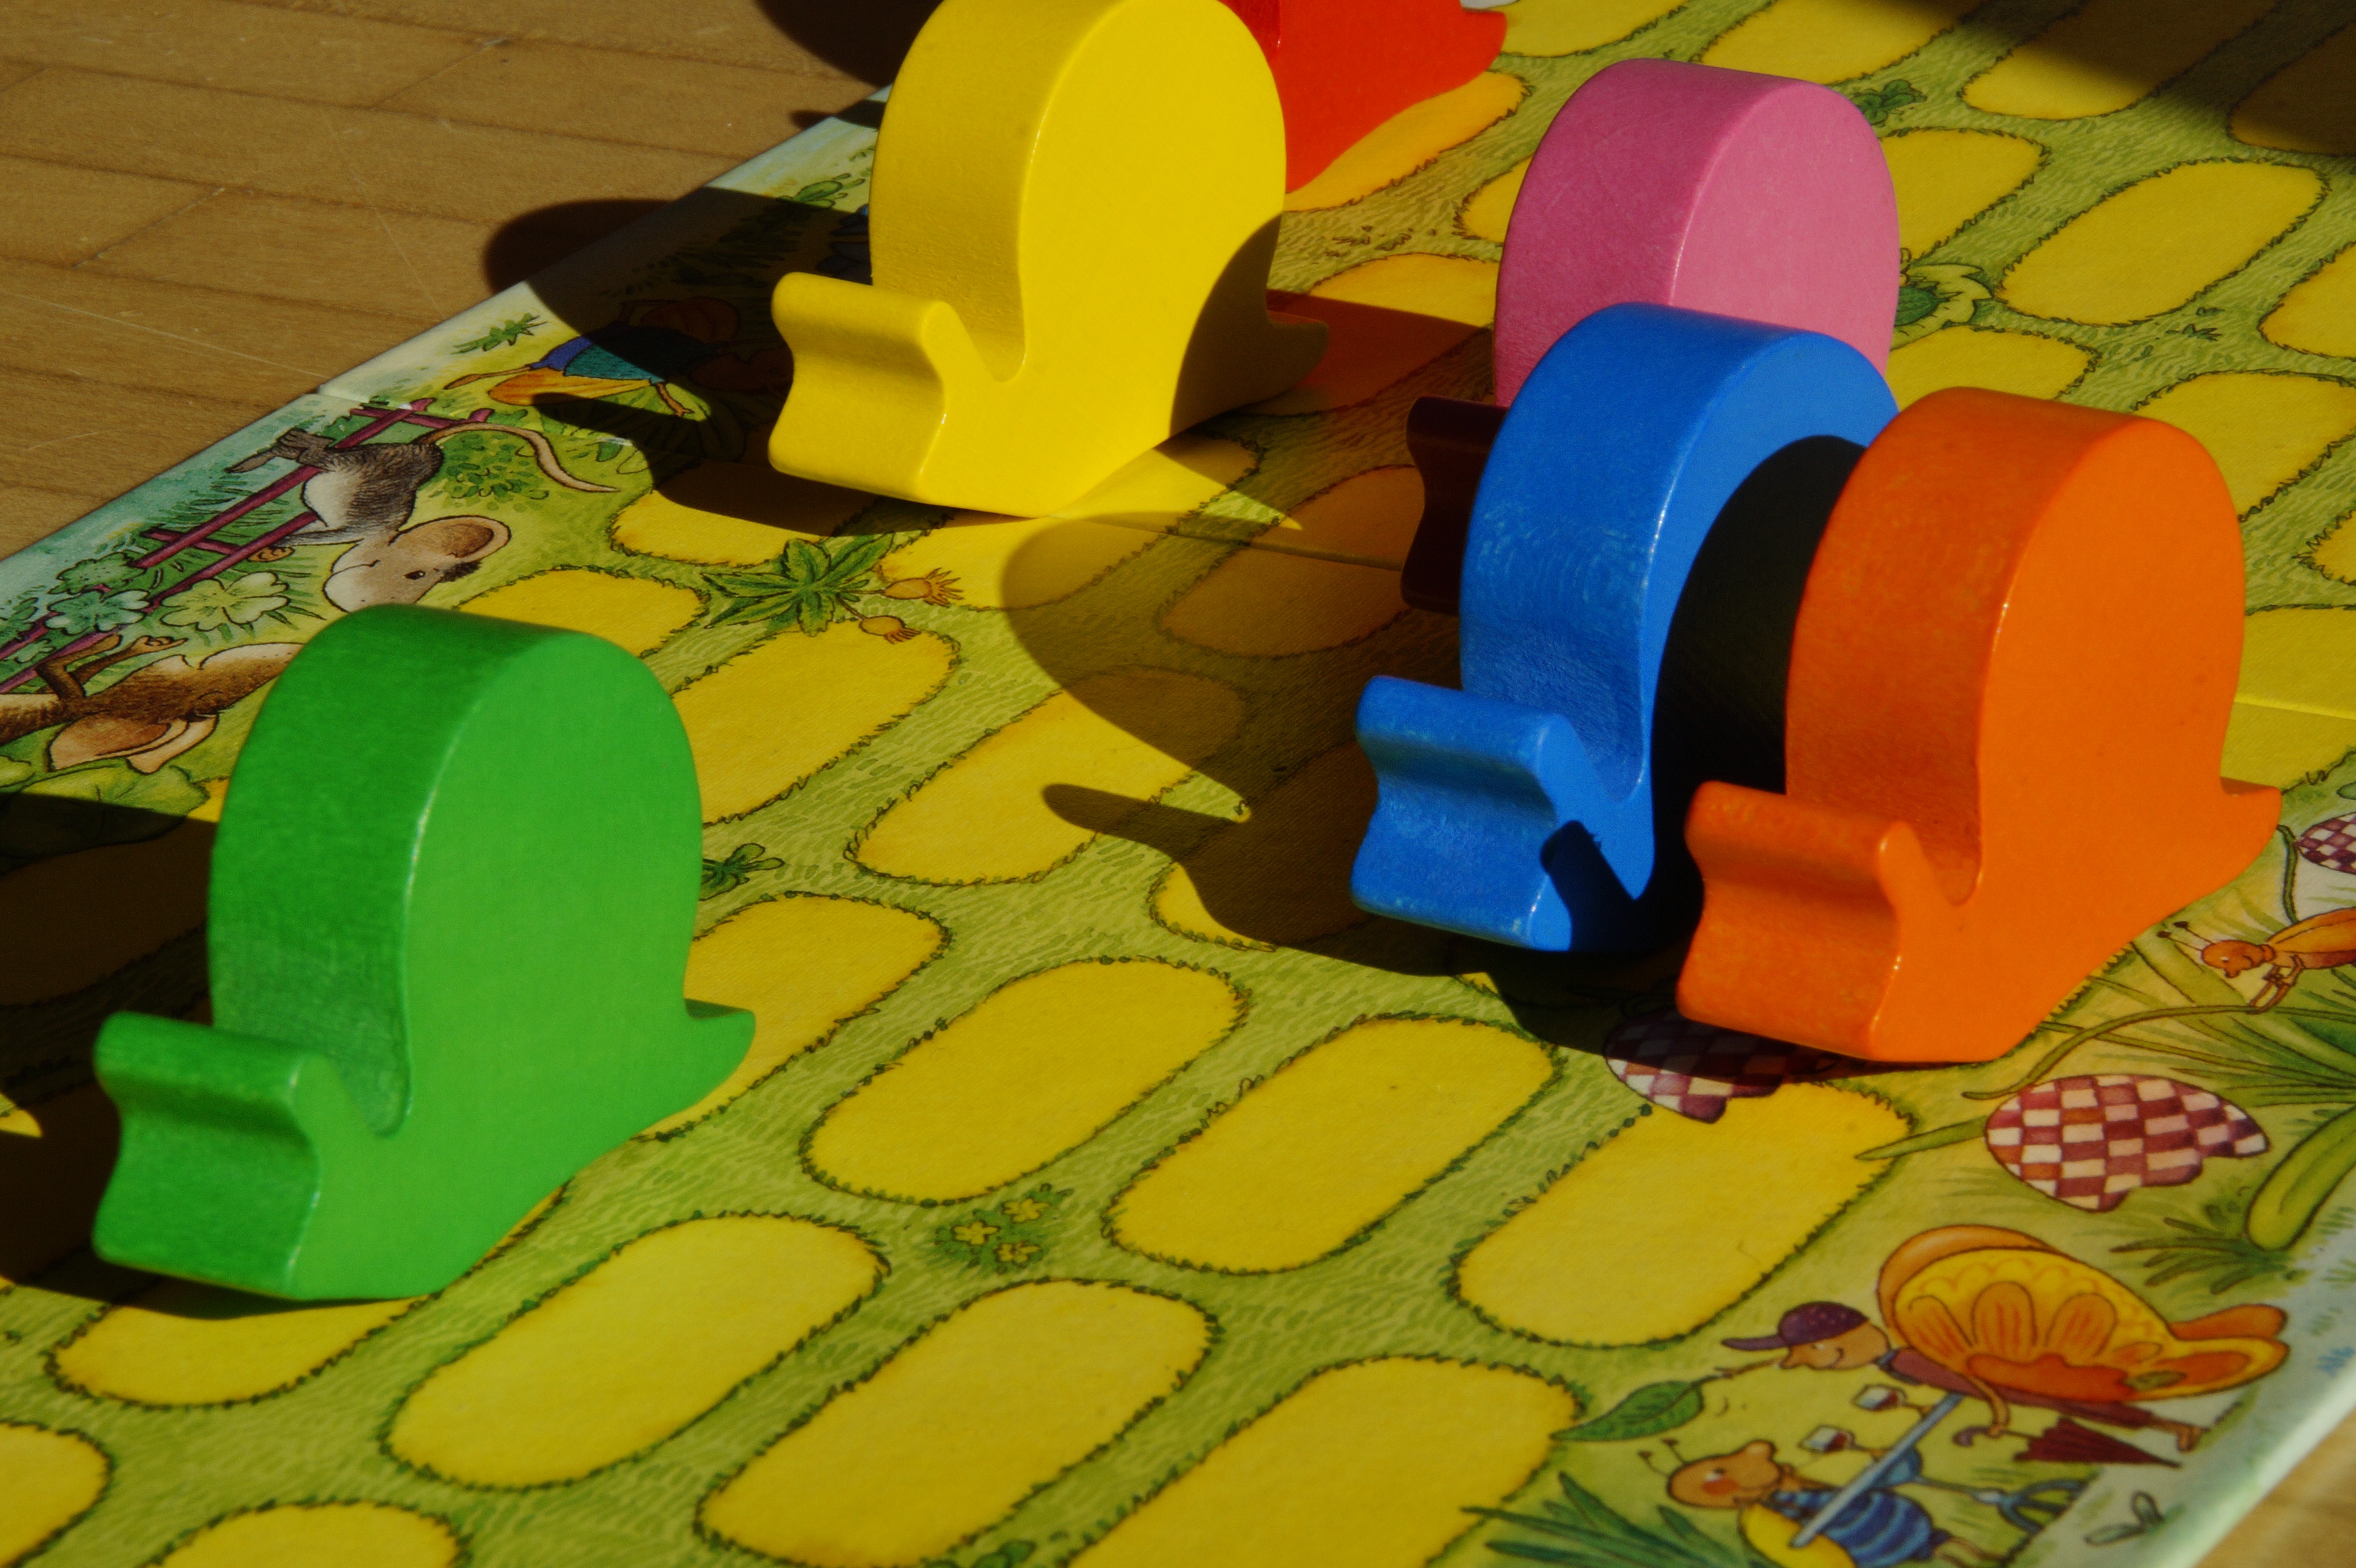
play, green, colorful, yellow, toy, material, board game, children, snail, toys, kindergarten, snails, gesellschaftsspiel, craps, game rules, snail race, worm game